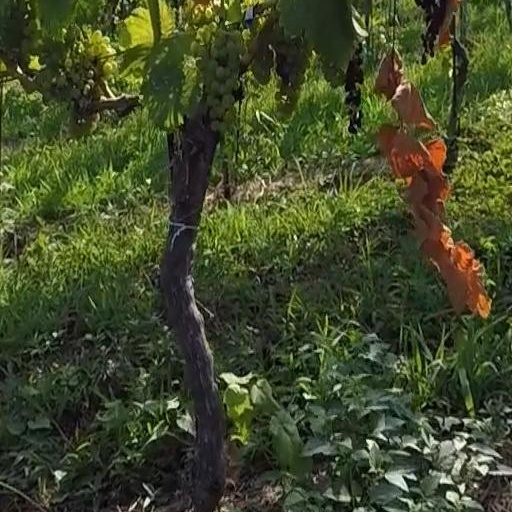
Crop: grape